Rui'an

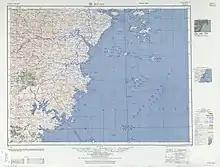
Rui'an (labeled as JUI-AN ) (1953)

Rui'an, also known as Meitou, has a history that goes back to about 2000 BC, when it became known for its machine production. The historic city began its trade and commerce in and given its current name in 675 AD.